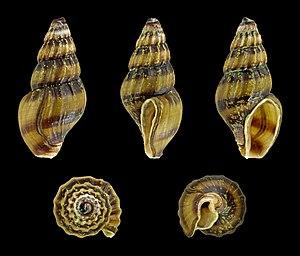
Les Buccinidae, les buccins, appelés bourgots au Québec ou belots à Annecy, forment une famille de gastéropodes marins carnivores de l'ordre des Neogastropoda, dont le plus connu et consommé est le buccin commun, gros buccin ou bulot très souvent consommés dans les plateaux de fruits de mer.